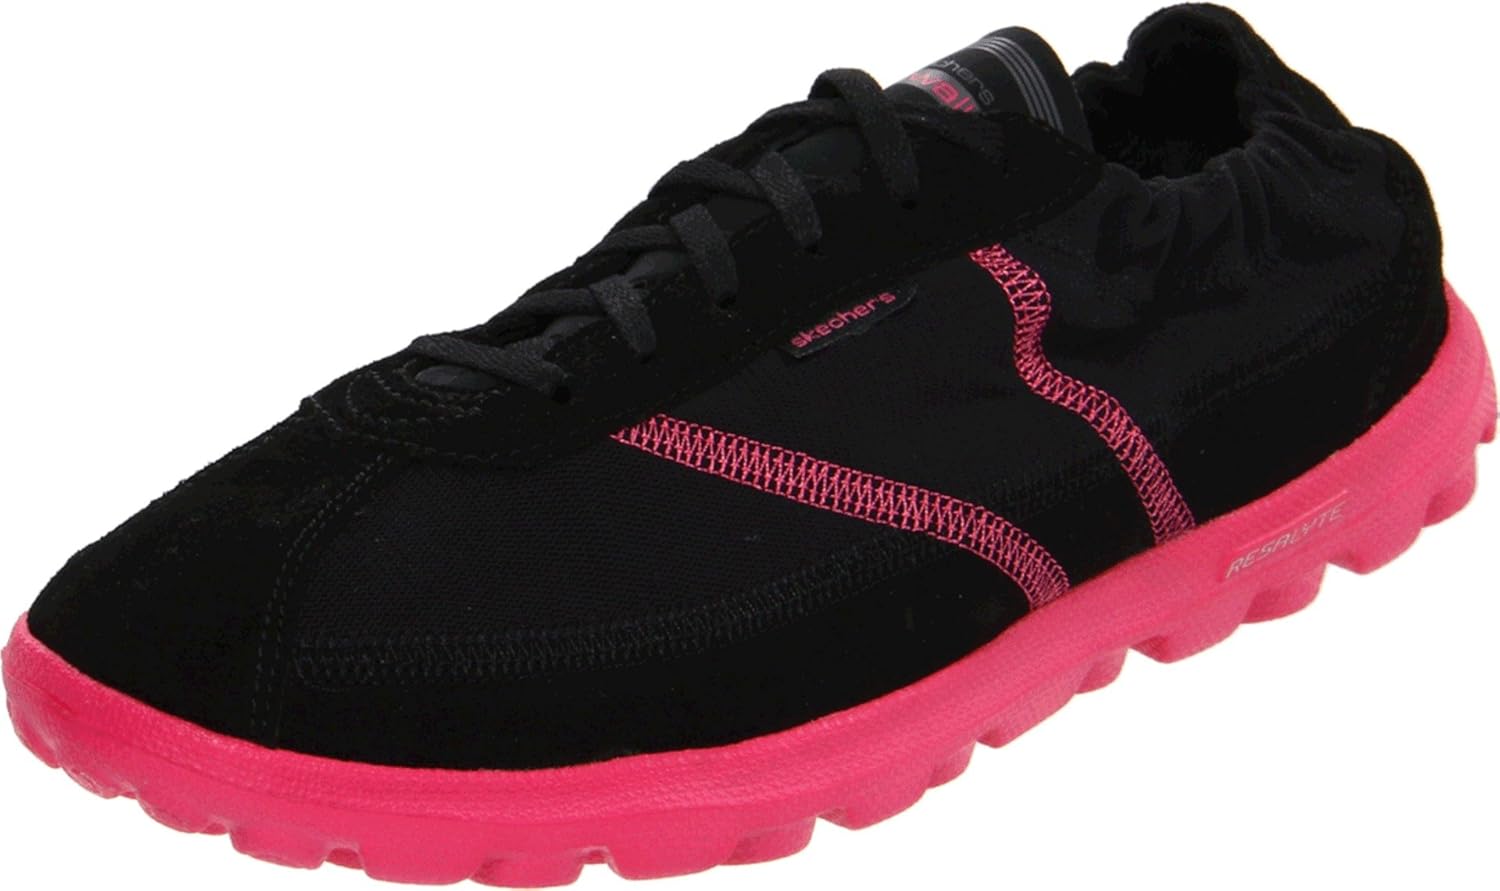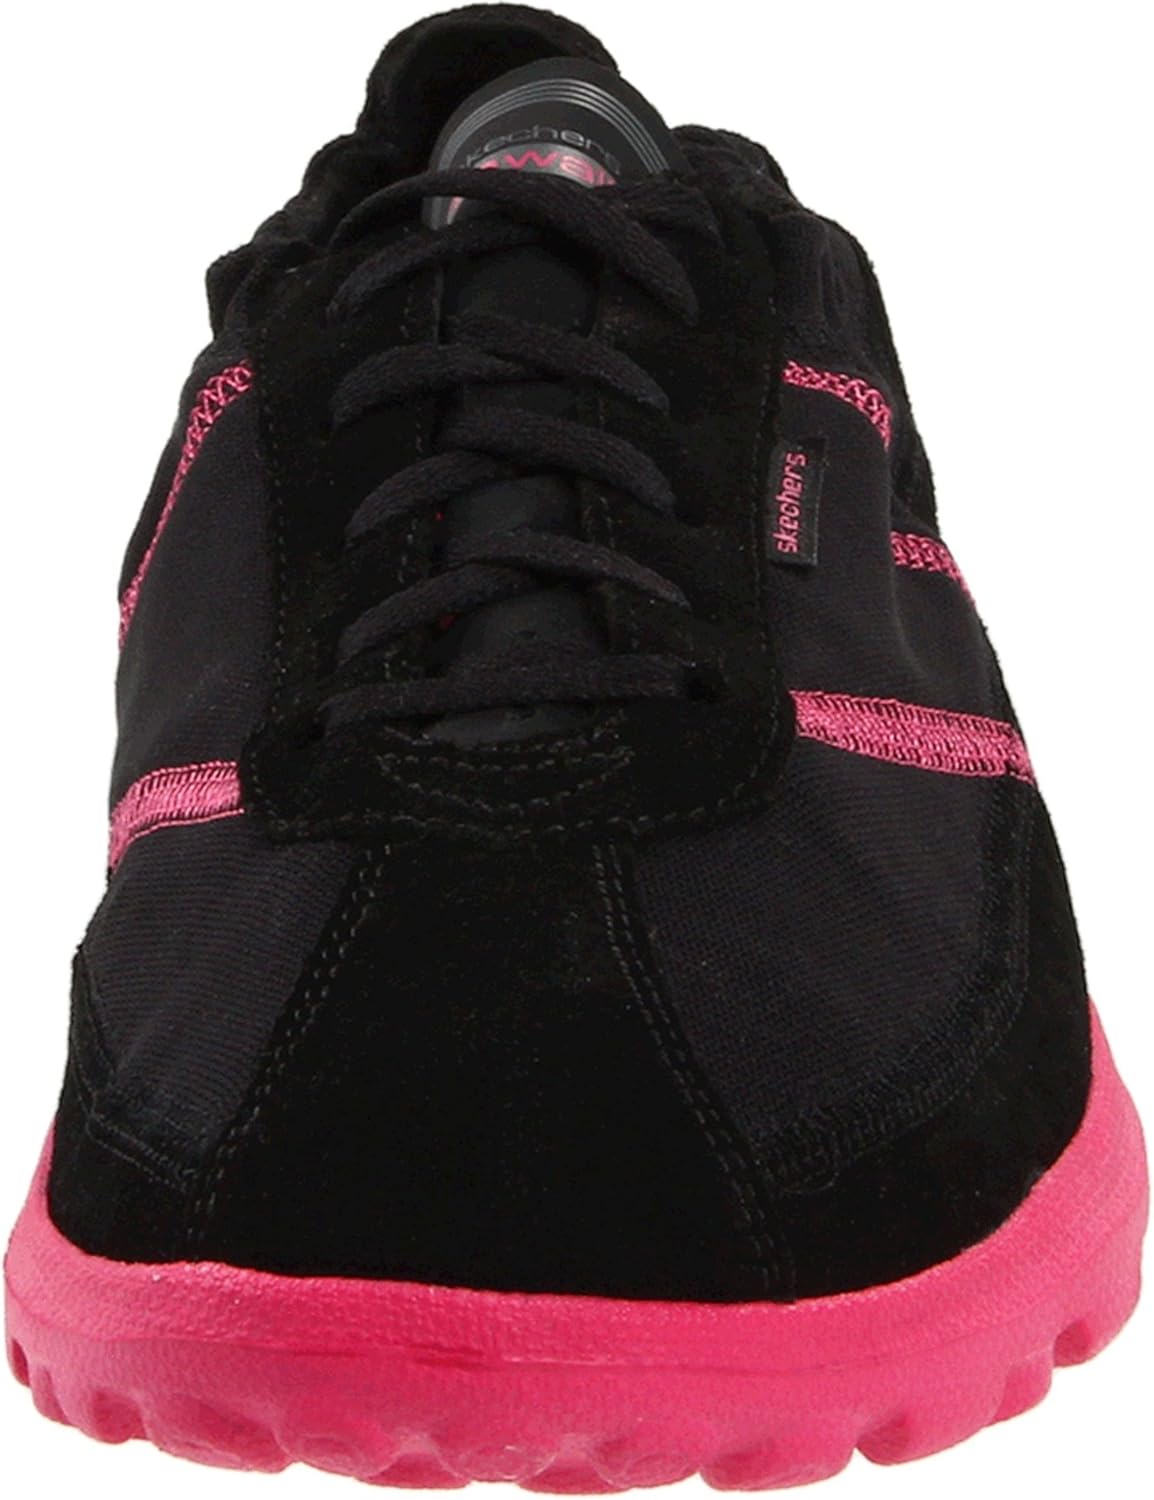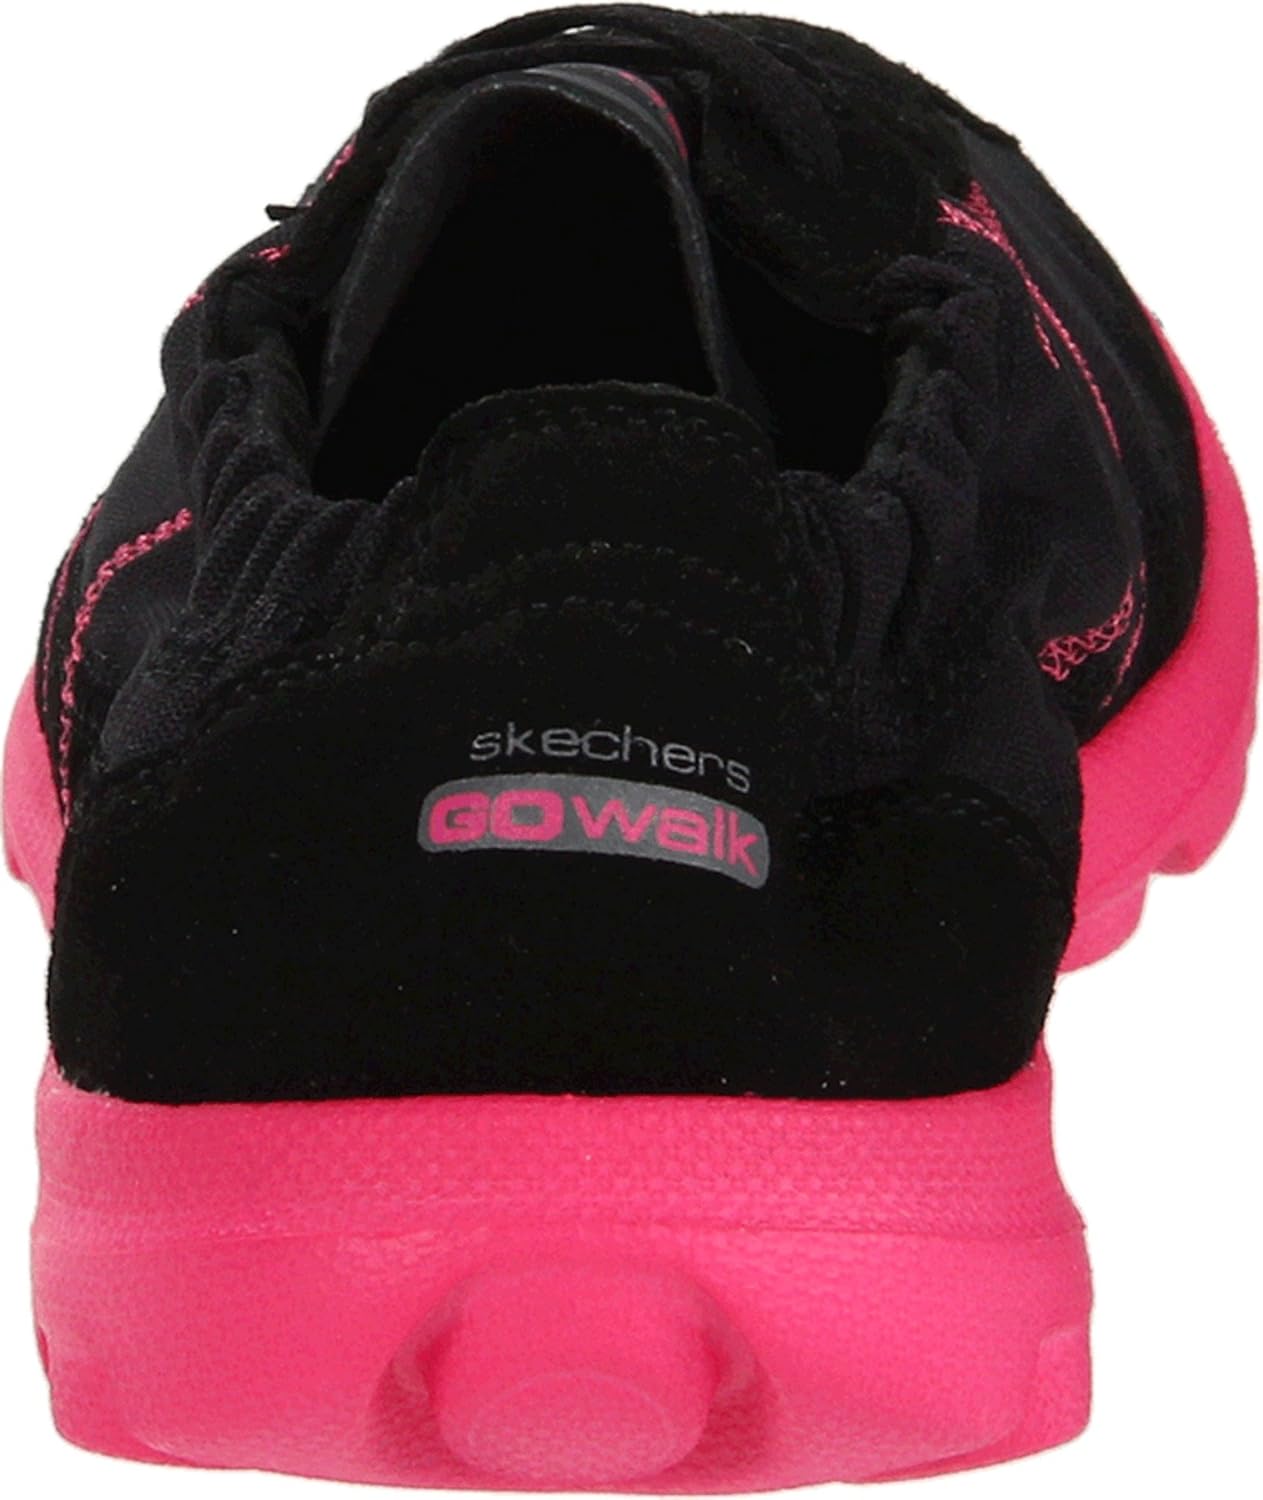
Skechers Performance Women's Go Walk Nice Lace-Up Fashion Sneaker
Category: AMAZON FASHION
Skechers is an award-winning global leader in the lifestyle footwear industry that designs, develops, and markets lifestyle footwear that appeals to trend-savvy men, women and children. The company's success stems from it's high quality, diversified, and affordable product line that meets consumers' various lifestyle needs. Since it's inception in 1992, the Skechers diverse product offering has grown from utility style boots to include seven Skechers brands and five uniquely branded fashion lines for men and women.
Features: 100% Leather-and-fabric | Rubber sole